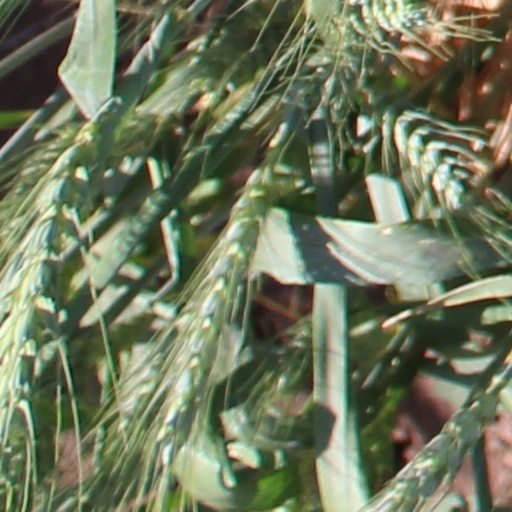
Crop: wheat